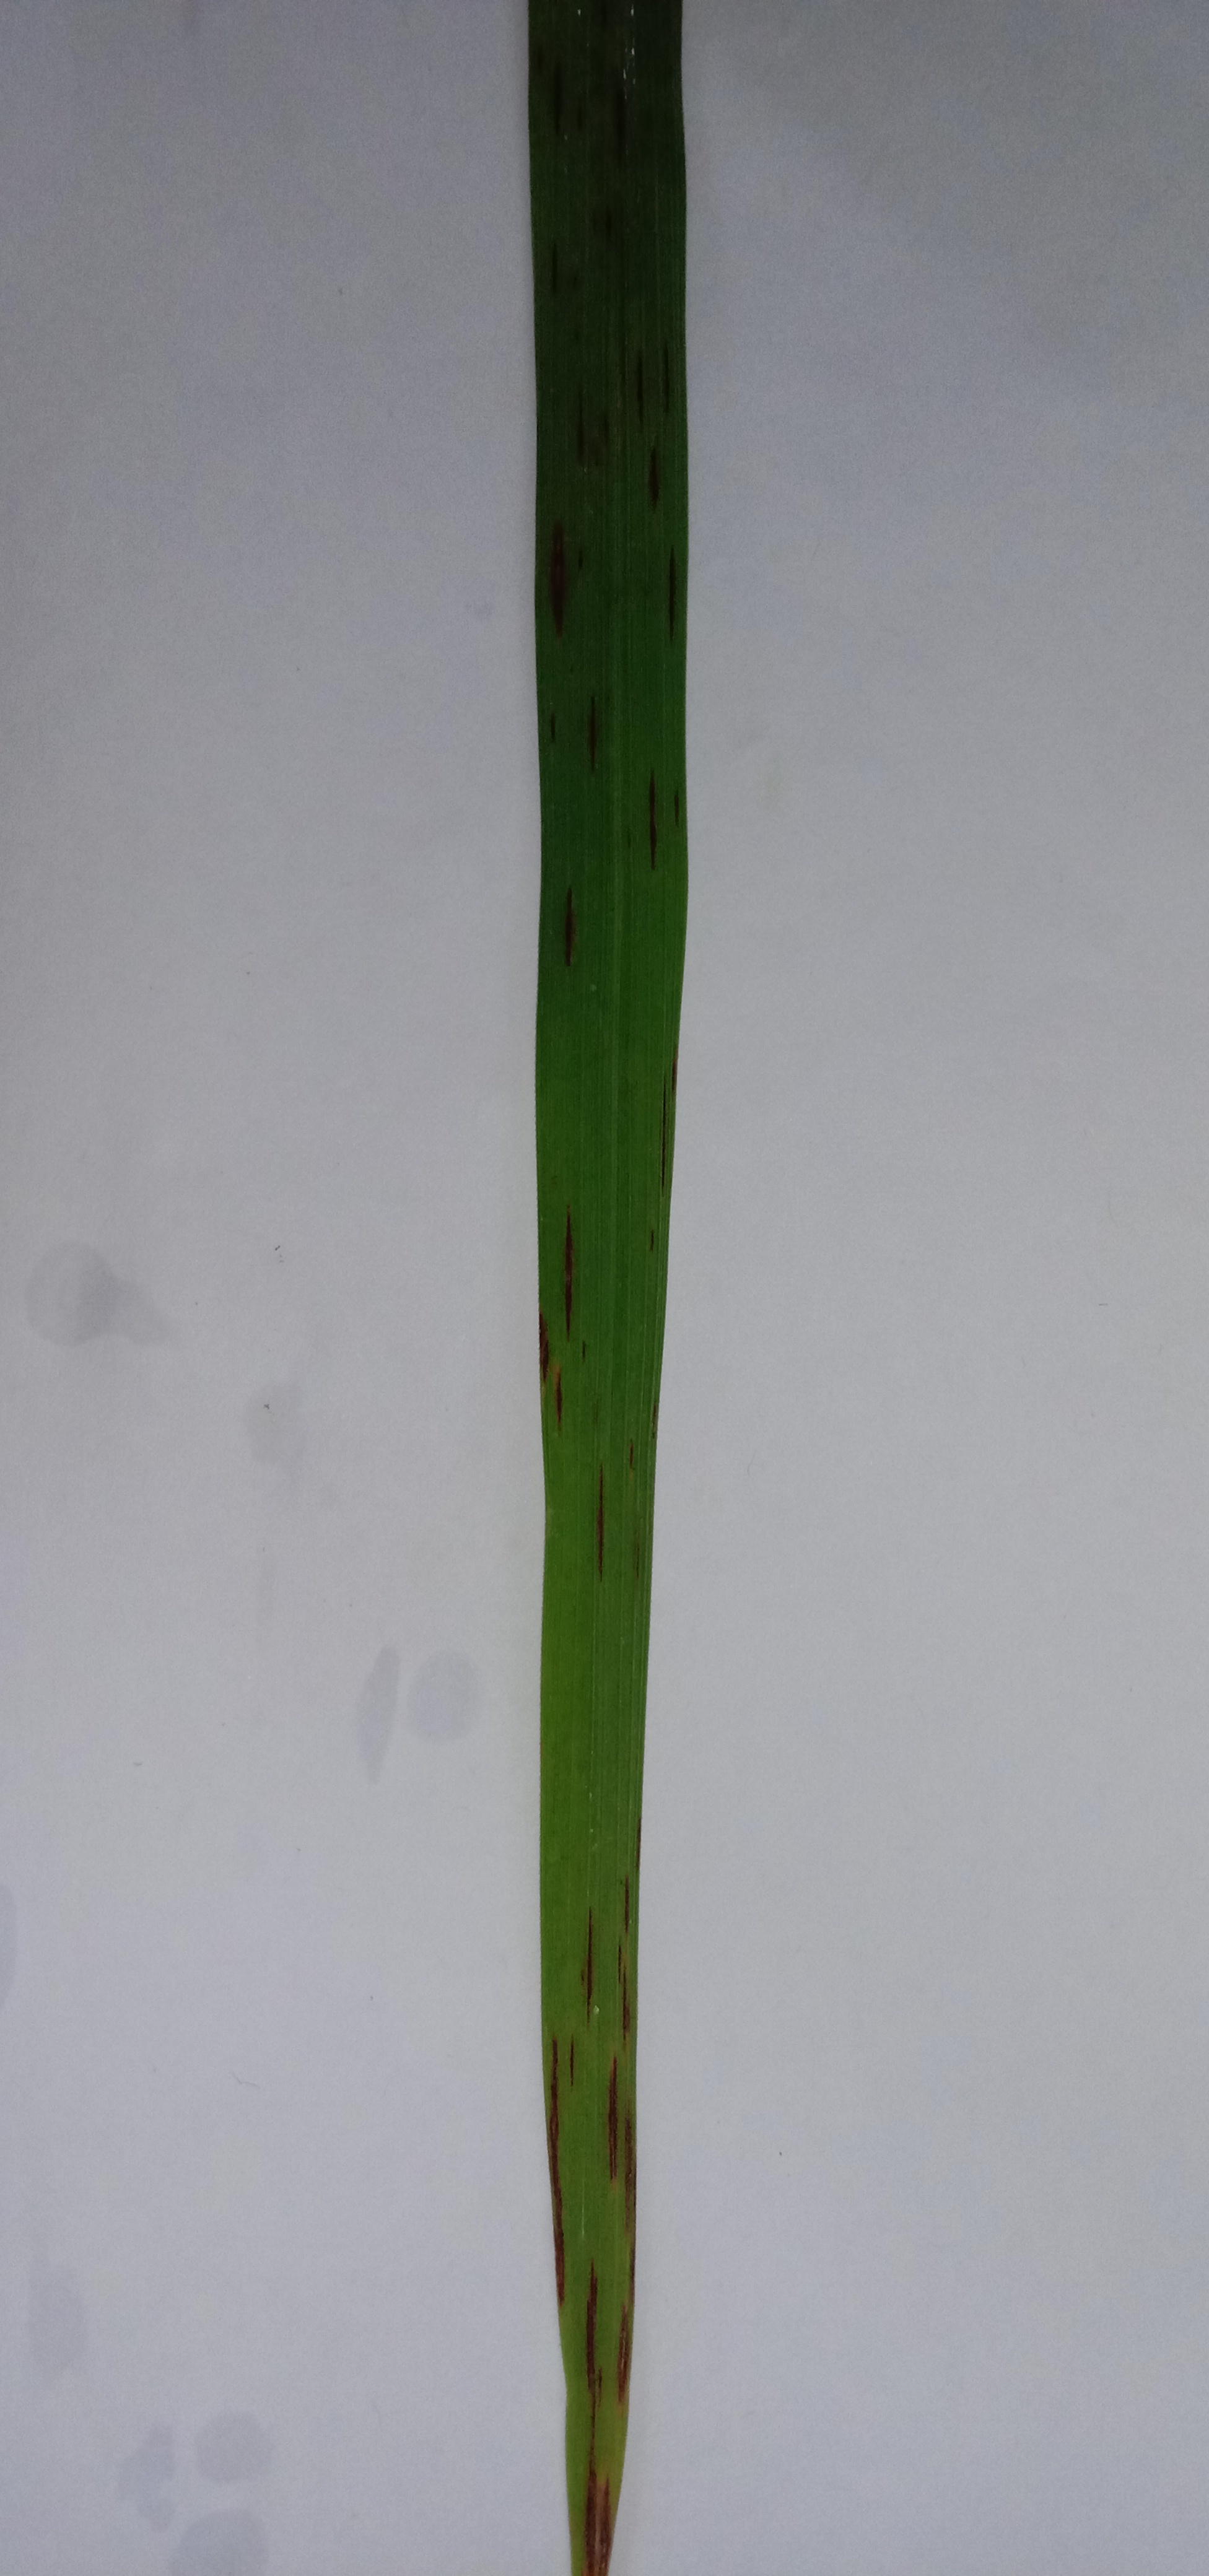
Label: Rice___Leaf_Blast